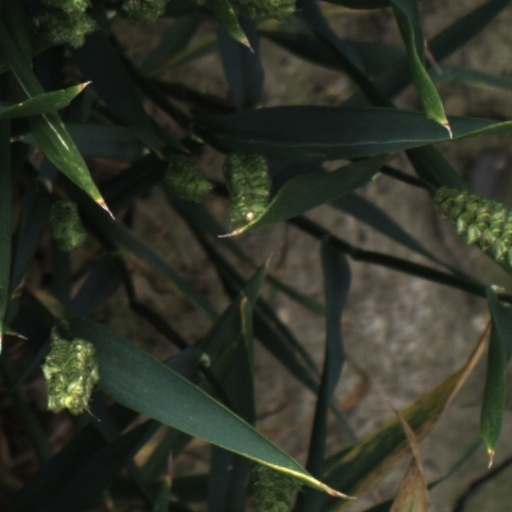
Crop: wheat